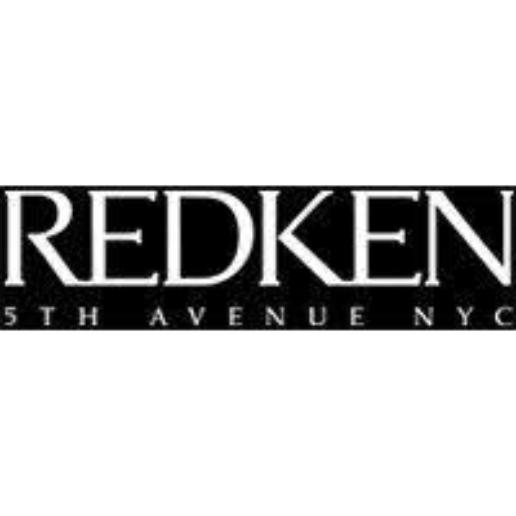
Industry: Necessities